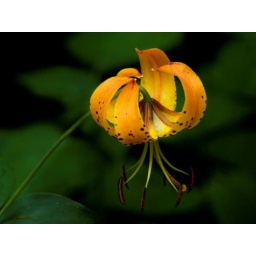
These colorful flowers are abundant throughout the mountains here in W. North Carolina, USA